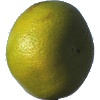
Label: Pomelo Sweetie 1